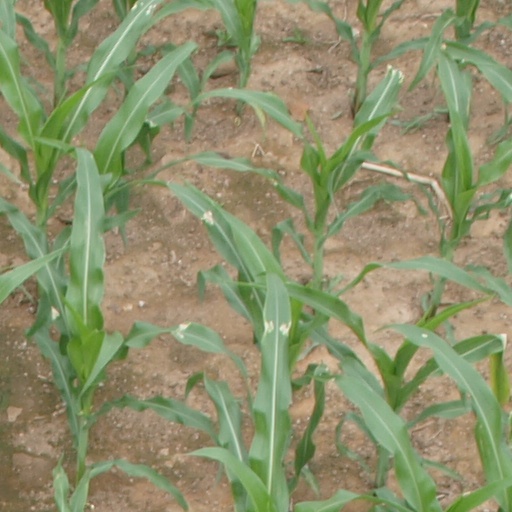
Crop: maize; corn